World altitude record (mountaineering)

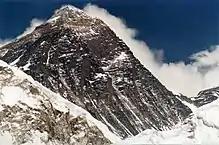
The upper slopes of Mount Everest. The Southeast Ridge followed by the expeditions of the 1950s forms the right hand skyline and the South Summit, marking the last altitude record to be set before the mountain's first ascent, is visible below and right of the main summit.

After the Second World War, the formerly closed and secretive kingdom of Nepal, wary of the intentions of the People's Republic of China and seeking friends in the West, began to open its borders. For the first time its peaks, including the south side of Everest, became accessible to Western mountaineers, triggering a new wave of exploration. There was one further improvement on the summit record before Everest was conquered. On 3 June 1950 Annapurna (8,091 m, 26,545 ft) became the first 8,000 m mountain to be climbed when the French climbers Maurice Herzog and Louis Lachenal reached its summit on the 1950 French Annapurna expedition. Both Herzog and Lachenal lost their toes to frostbite; Herzog also lost most of his fingers.